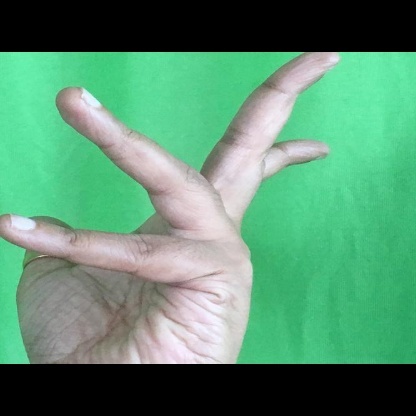
Mudra: Alapadmam